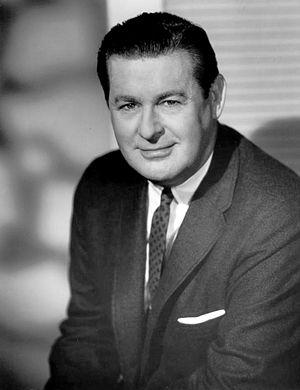
Don DeFore est un acteur américain né le 25 août 1913 à Cedar Rapids, Iowa, mort le 22 décembre 1993 à Los Angeles.